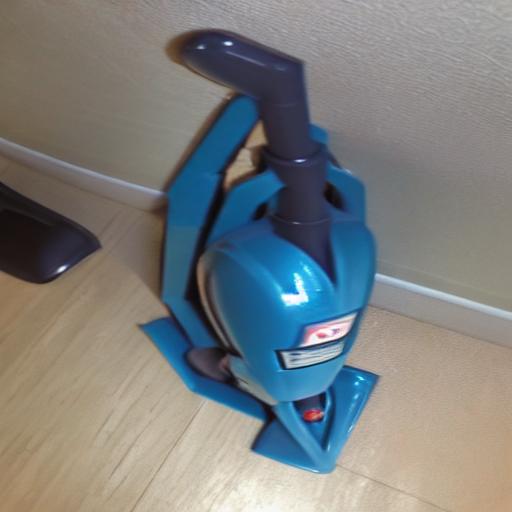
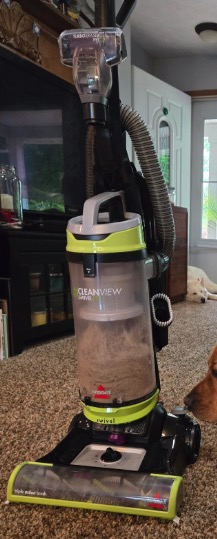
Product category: items_vacuum
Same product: no